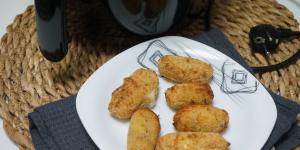
croquetas en freidora de aire